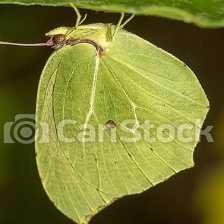
Species: CLEOPATRA
Butterfly family (ImageNet category): sulphur_butterfly